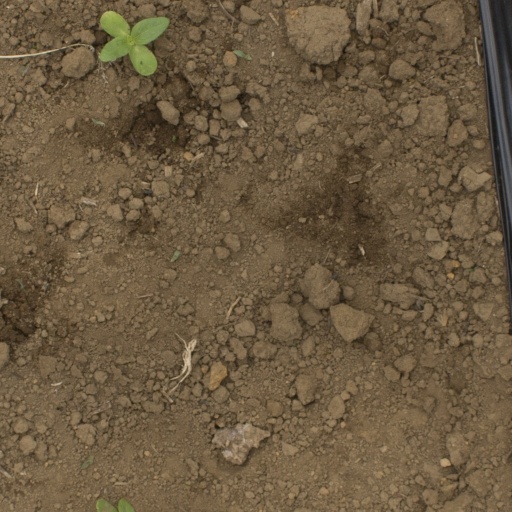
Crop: Jerusalem artichoke